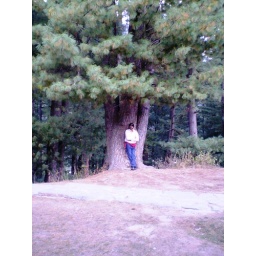
myself under big pine tree